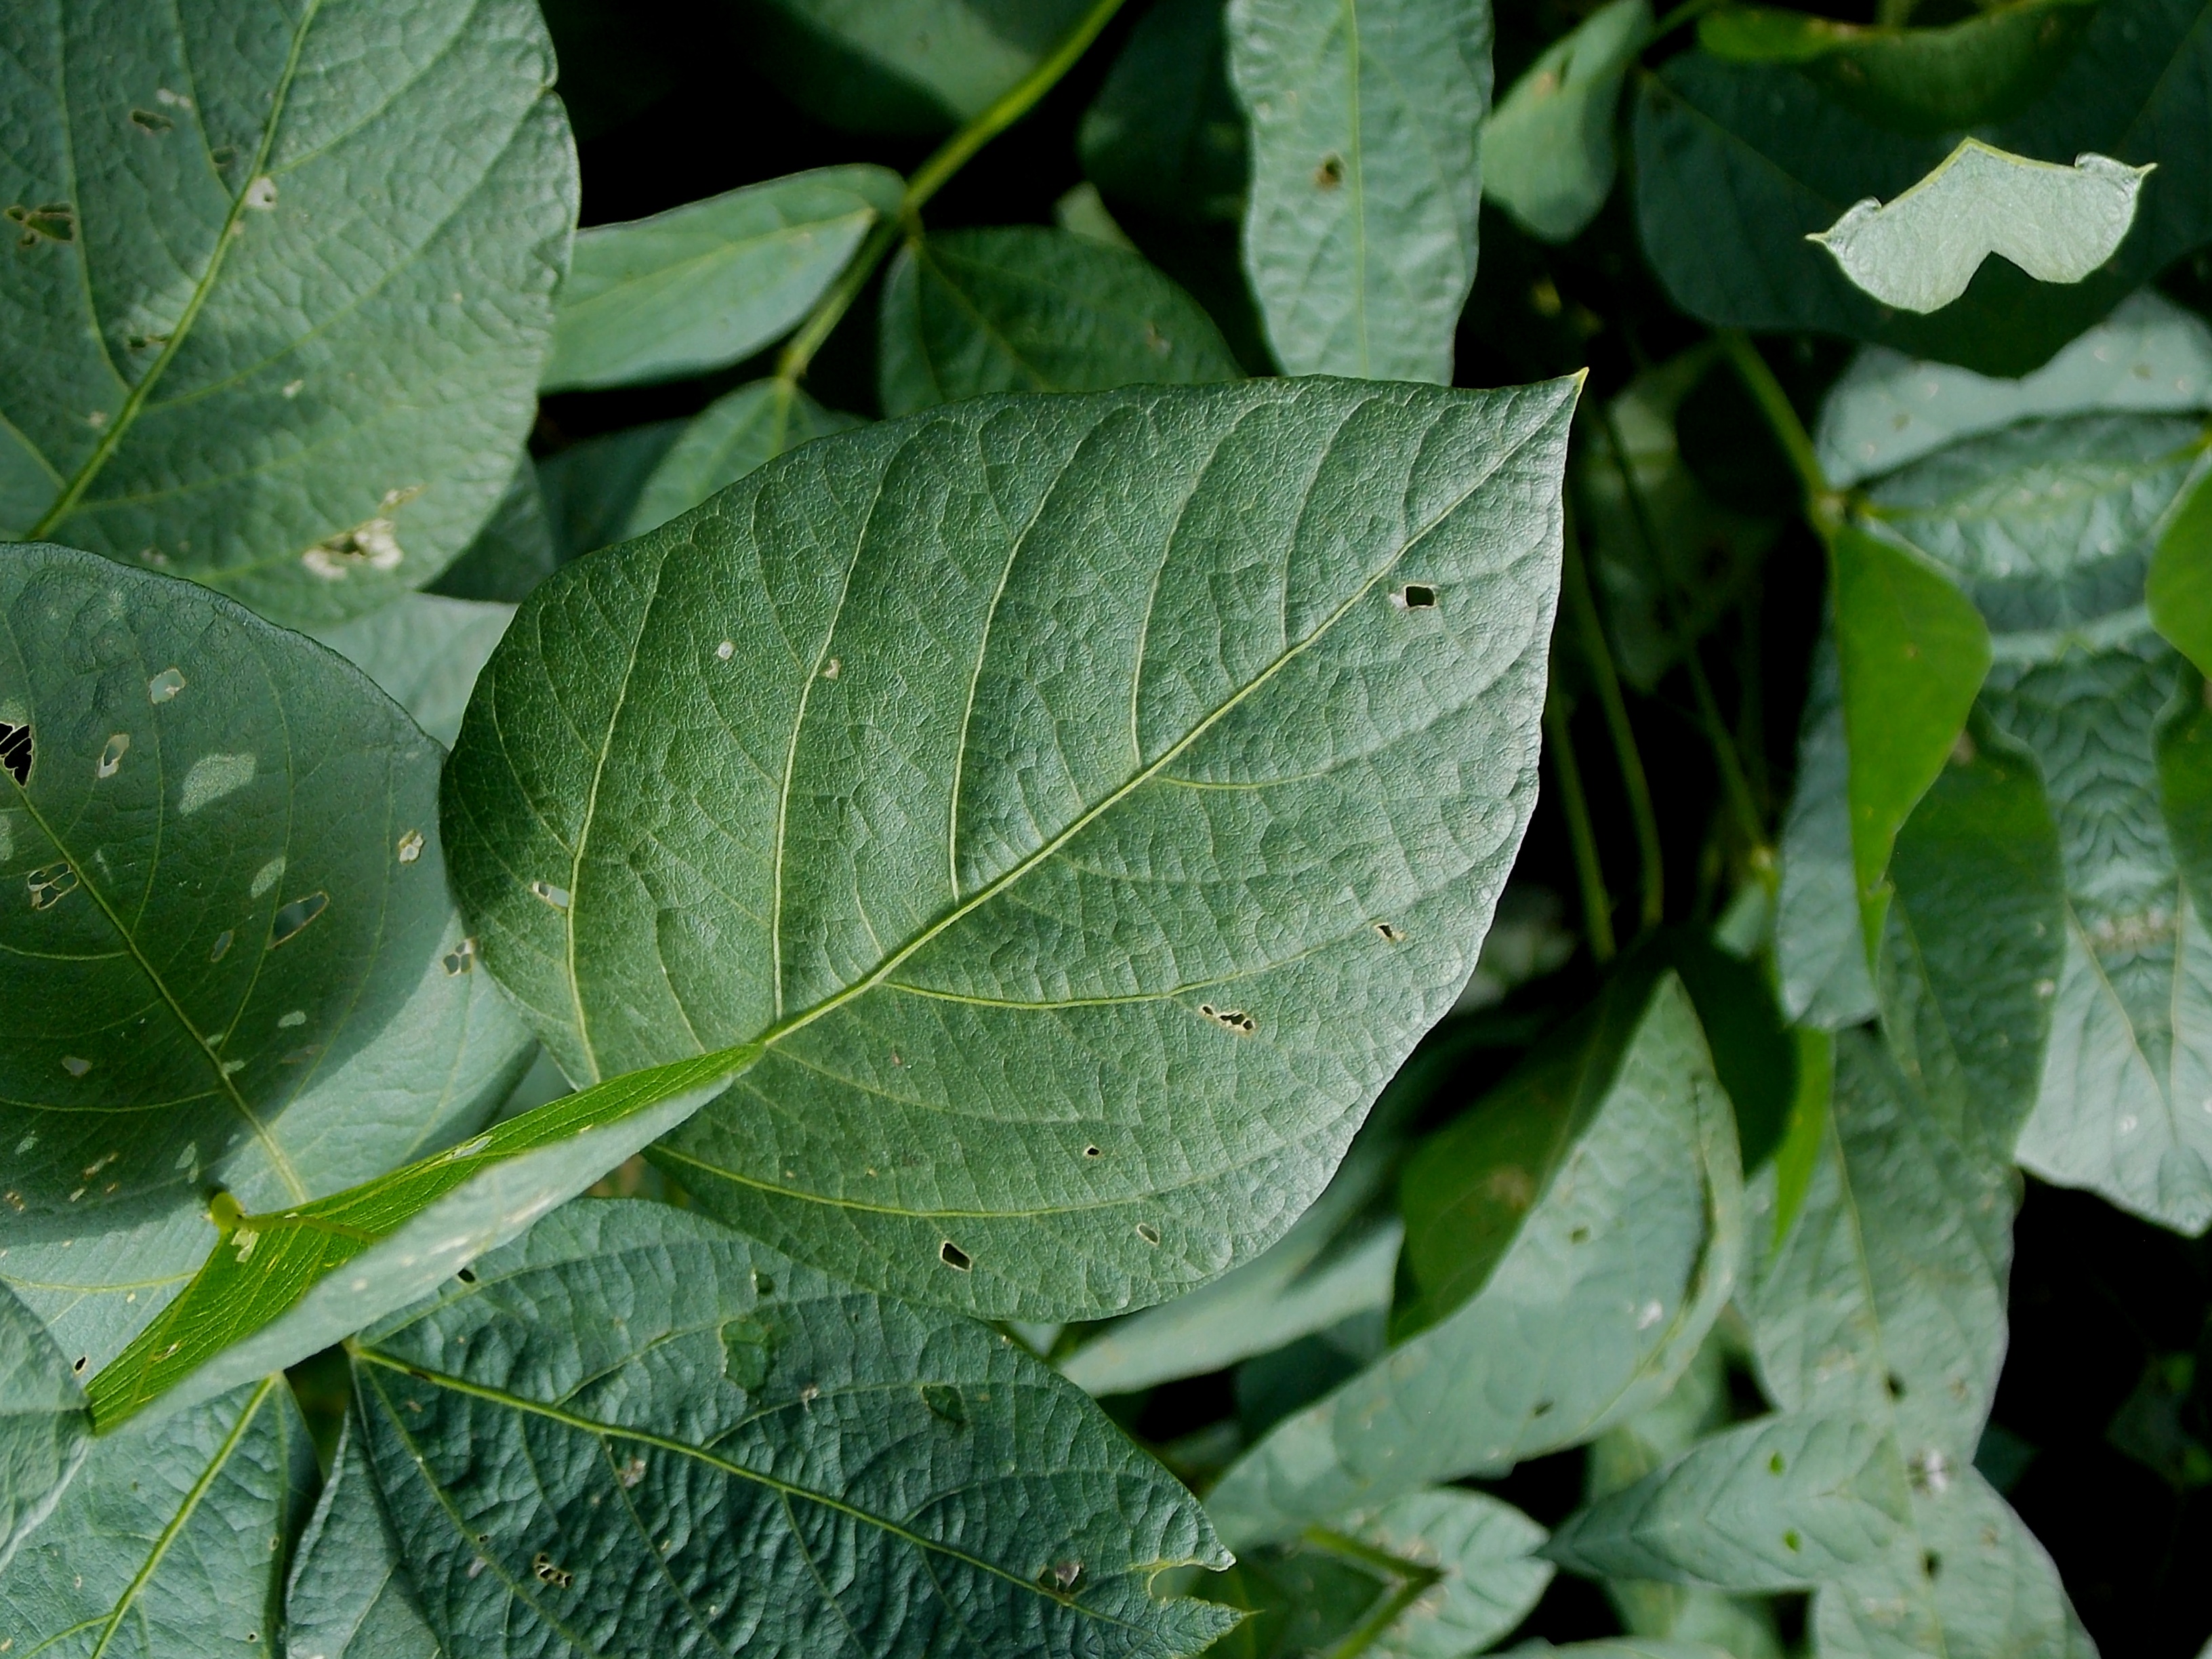
Label: Disease